History of the Toronto Blue Jays

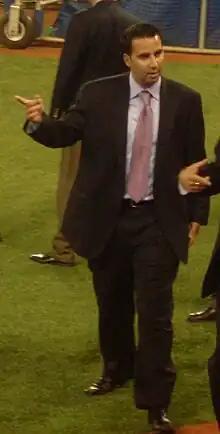
2010 was Alex Anthopoulos' first full season as General Manager of the Jays.

The 2007 season was blighted by persistent injuries, with 12 Blue Jays landing on the disabled list. The most serious injury was that of B. J. Ryan, who was out for the entire season having had Tommy John surgery. Prior to the season, the team signed starting pitchers John Thomson, Tomo Ohka, and Víctor Zambrano; each of them was released before the end of the season. However, young starters Shaun Marcum and Dustin McGowan had breakout years, with 12 wins each. On June 24, McGowan pitched a complete game one-hitter. On June 28, Frank Thomas became the 21st major league player to hit 500 career home runs. Aaron Hill also had a breakout year, setting a team record for second basemen with 47 doubles.